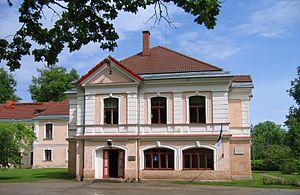
Voici une liste de manoirs en Estonie.
Kärstna est un village estonien appartenant à la commune de Tarvastu dans la région de Viljandi. Il est connu pour son château, berceau de la famille von Anrep, aujourd'hui école. Henrik Adamson, natif de la paroisse, y fut directeur de l'école primaire de 1919 à 1927.